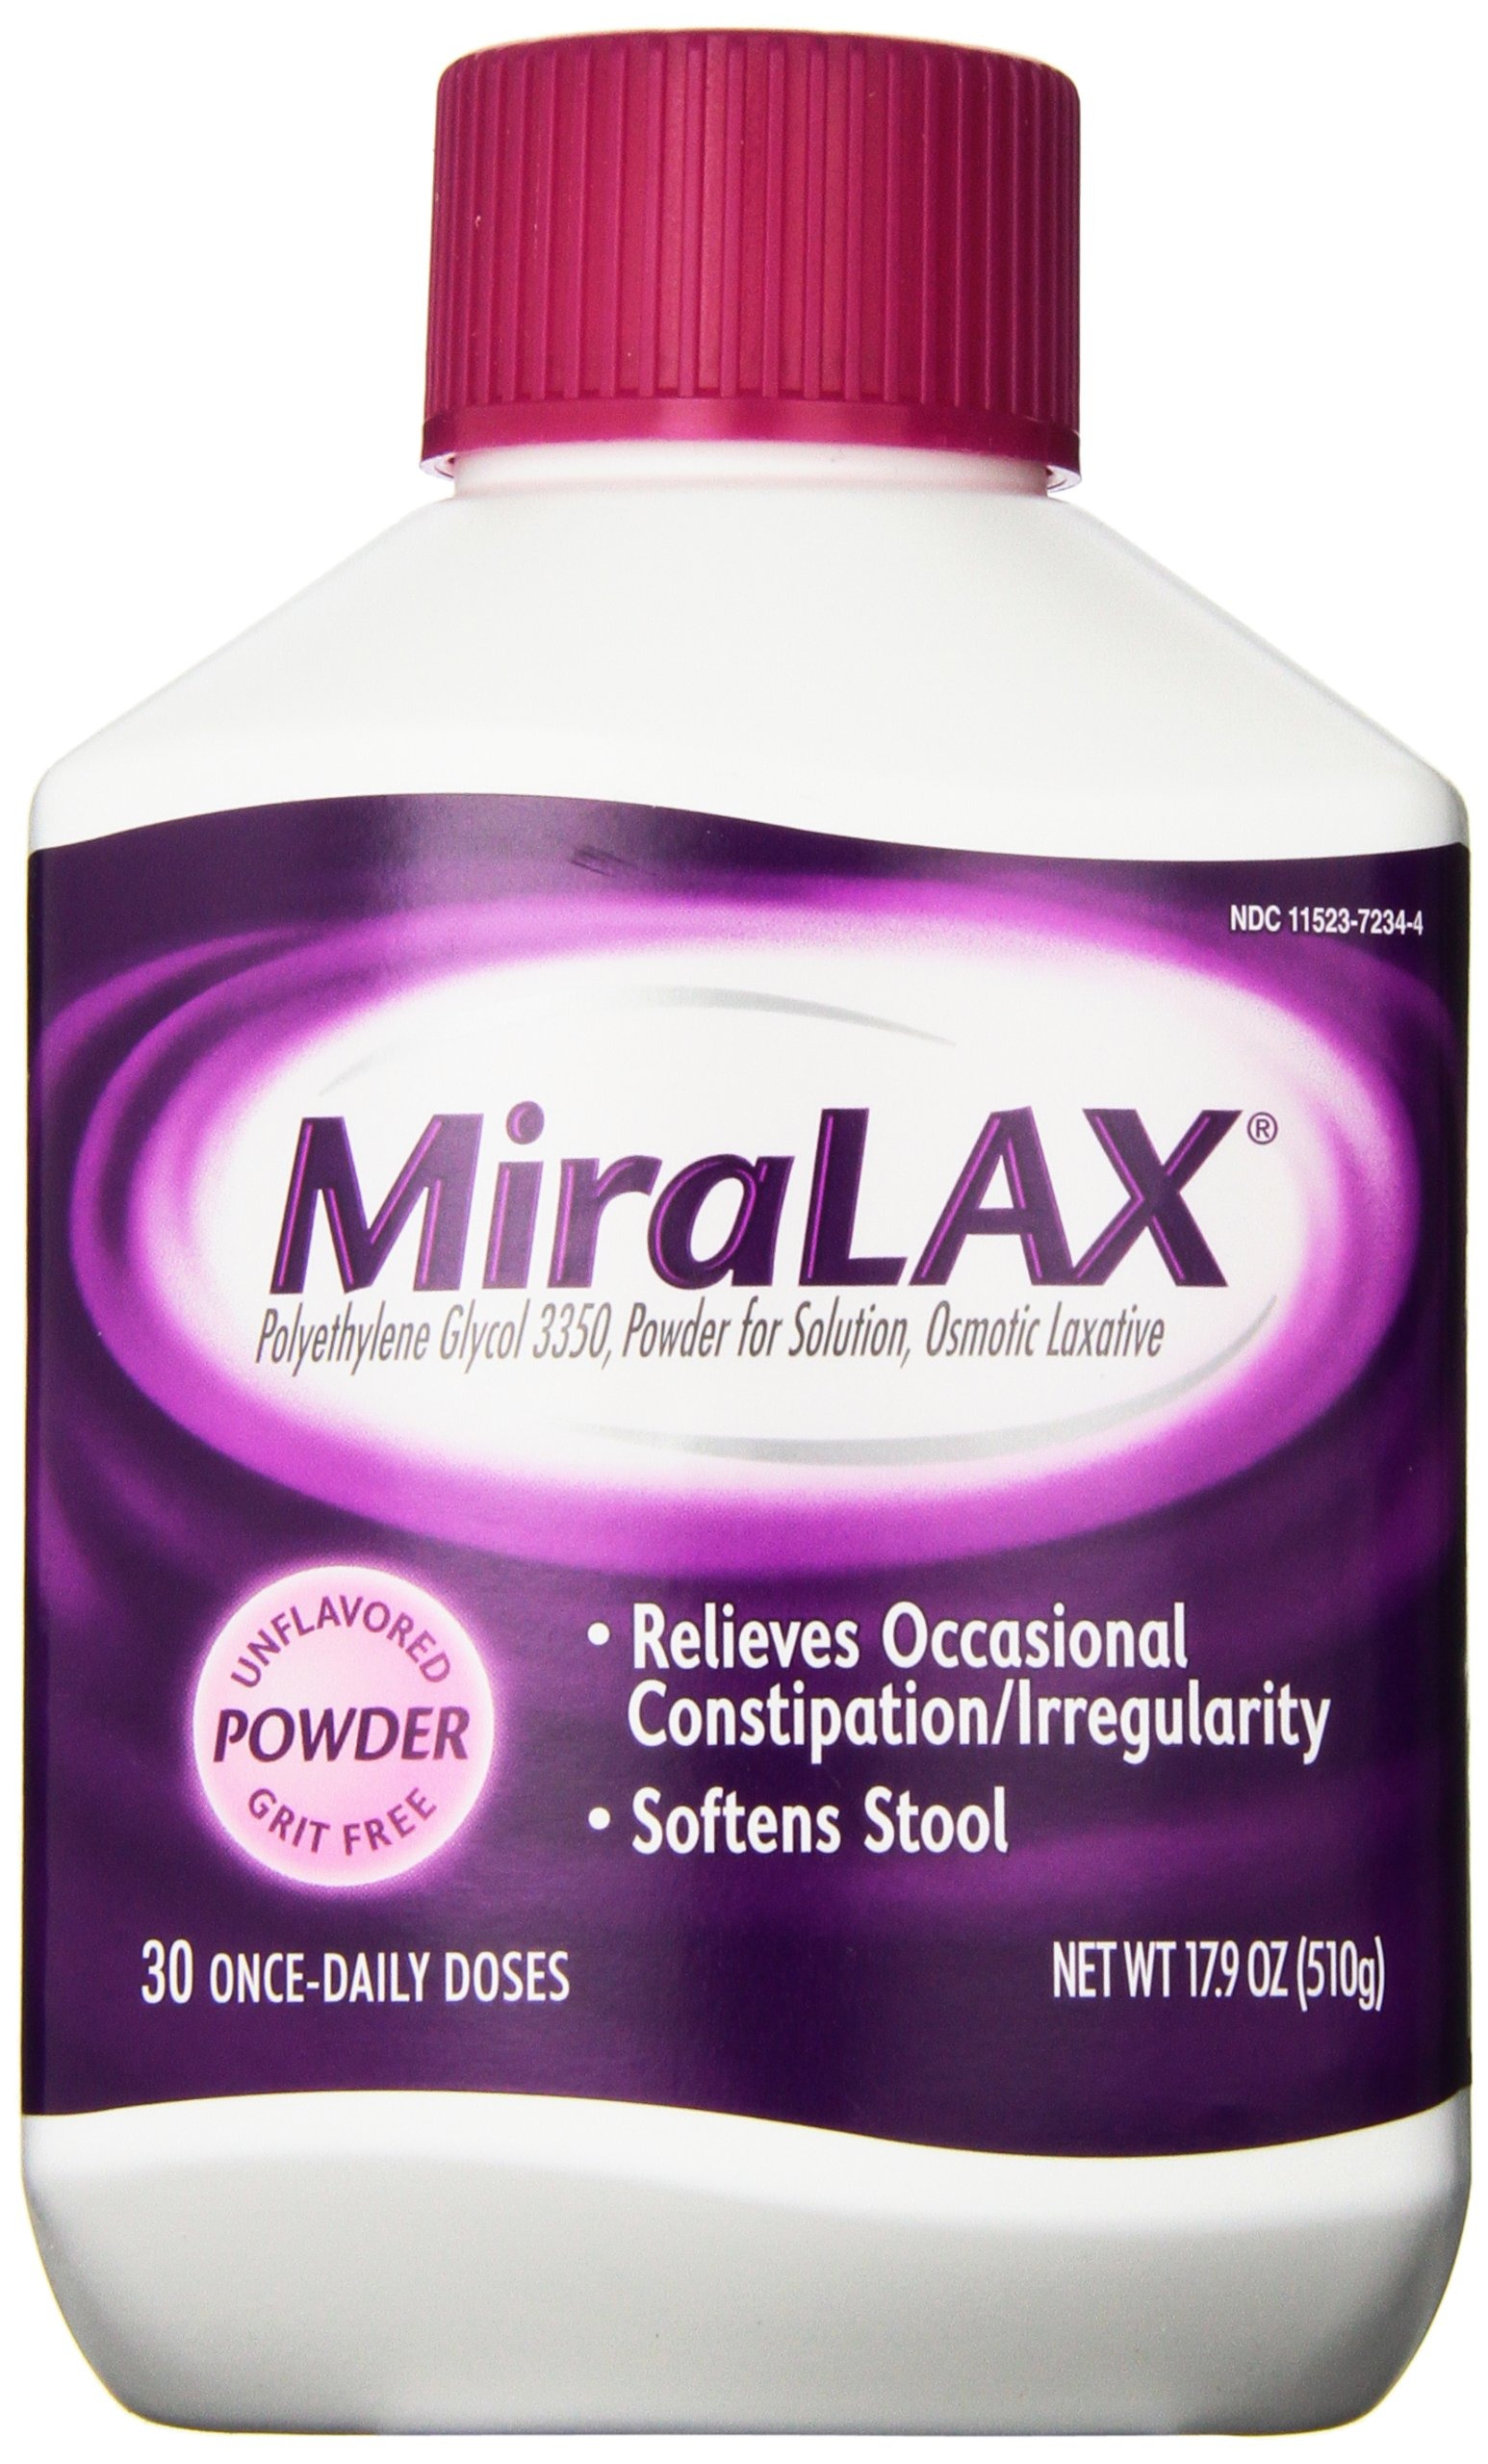
Item Name: MiraLAX 17.9 oz Once-Daily Laxative 30 Doses - 17.9 OZ (Pack of 3)
Value: 53.7
Unit: Ounce

Price: 27.235